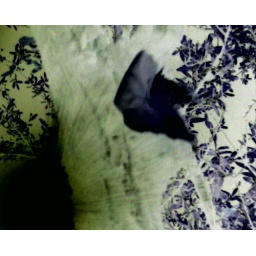
flower in tree